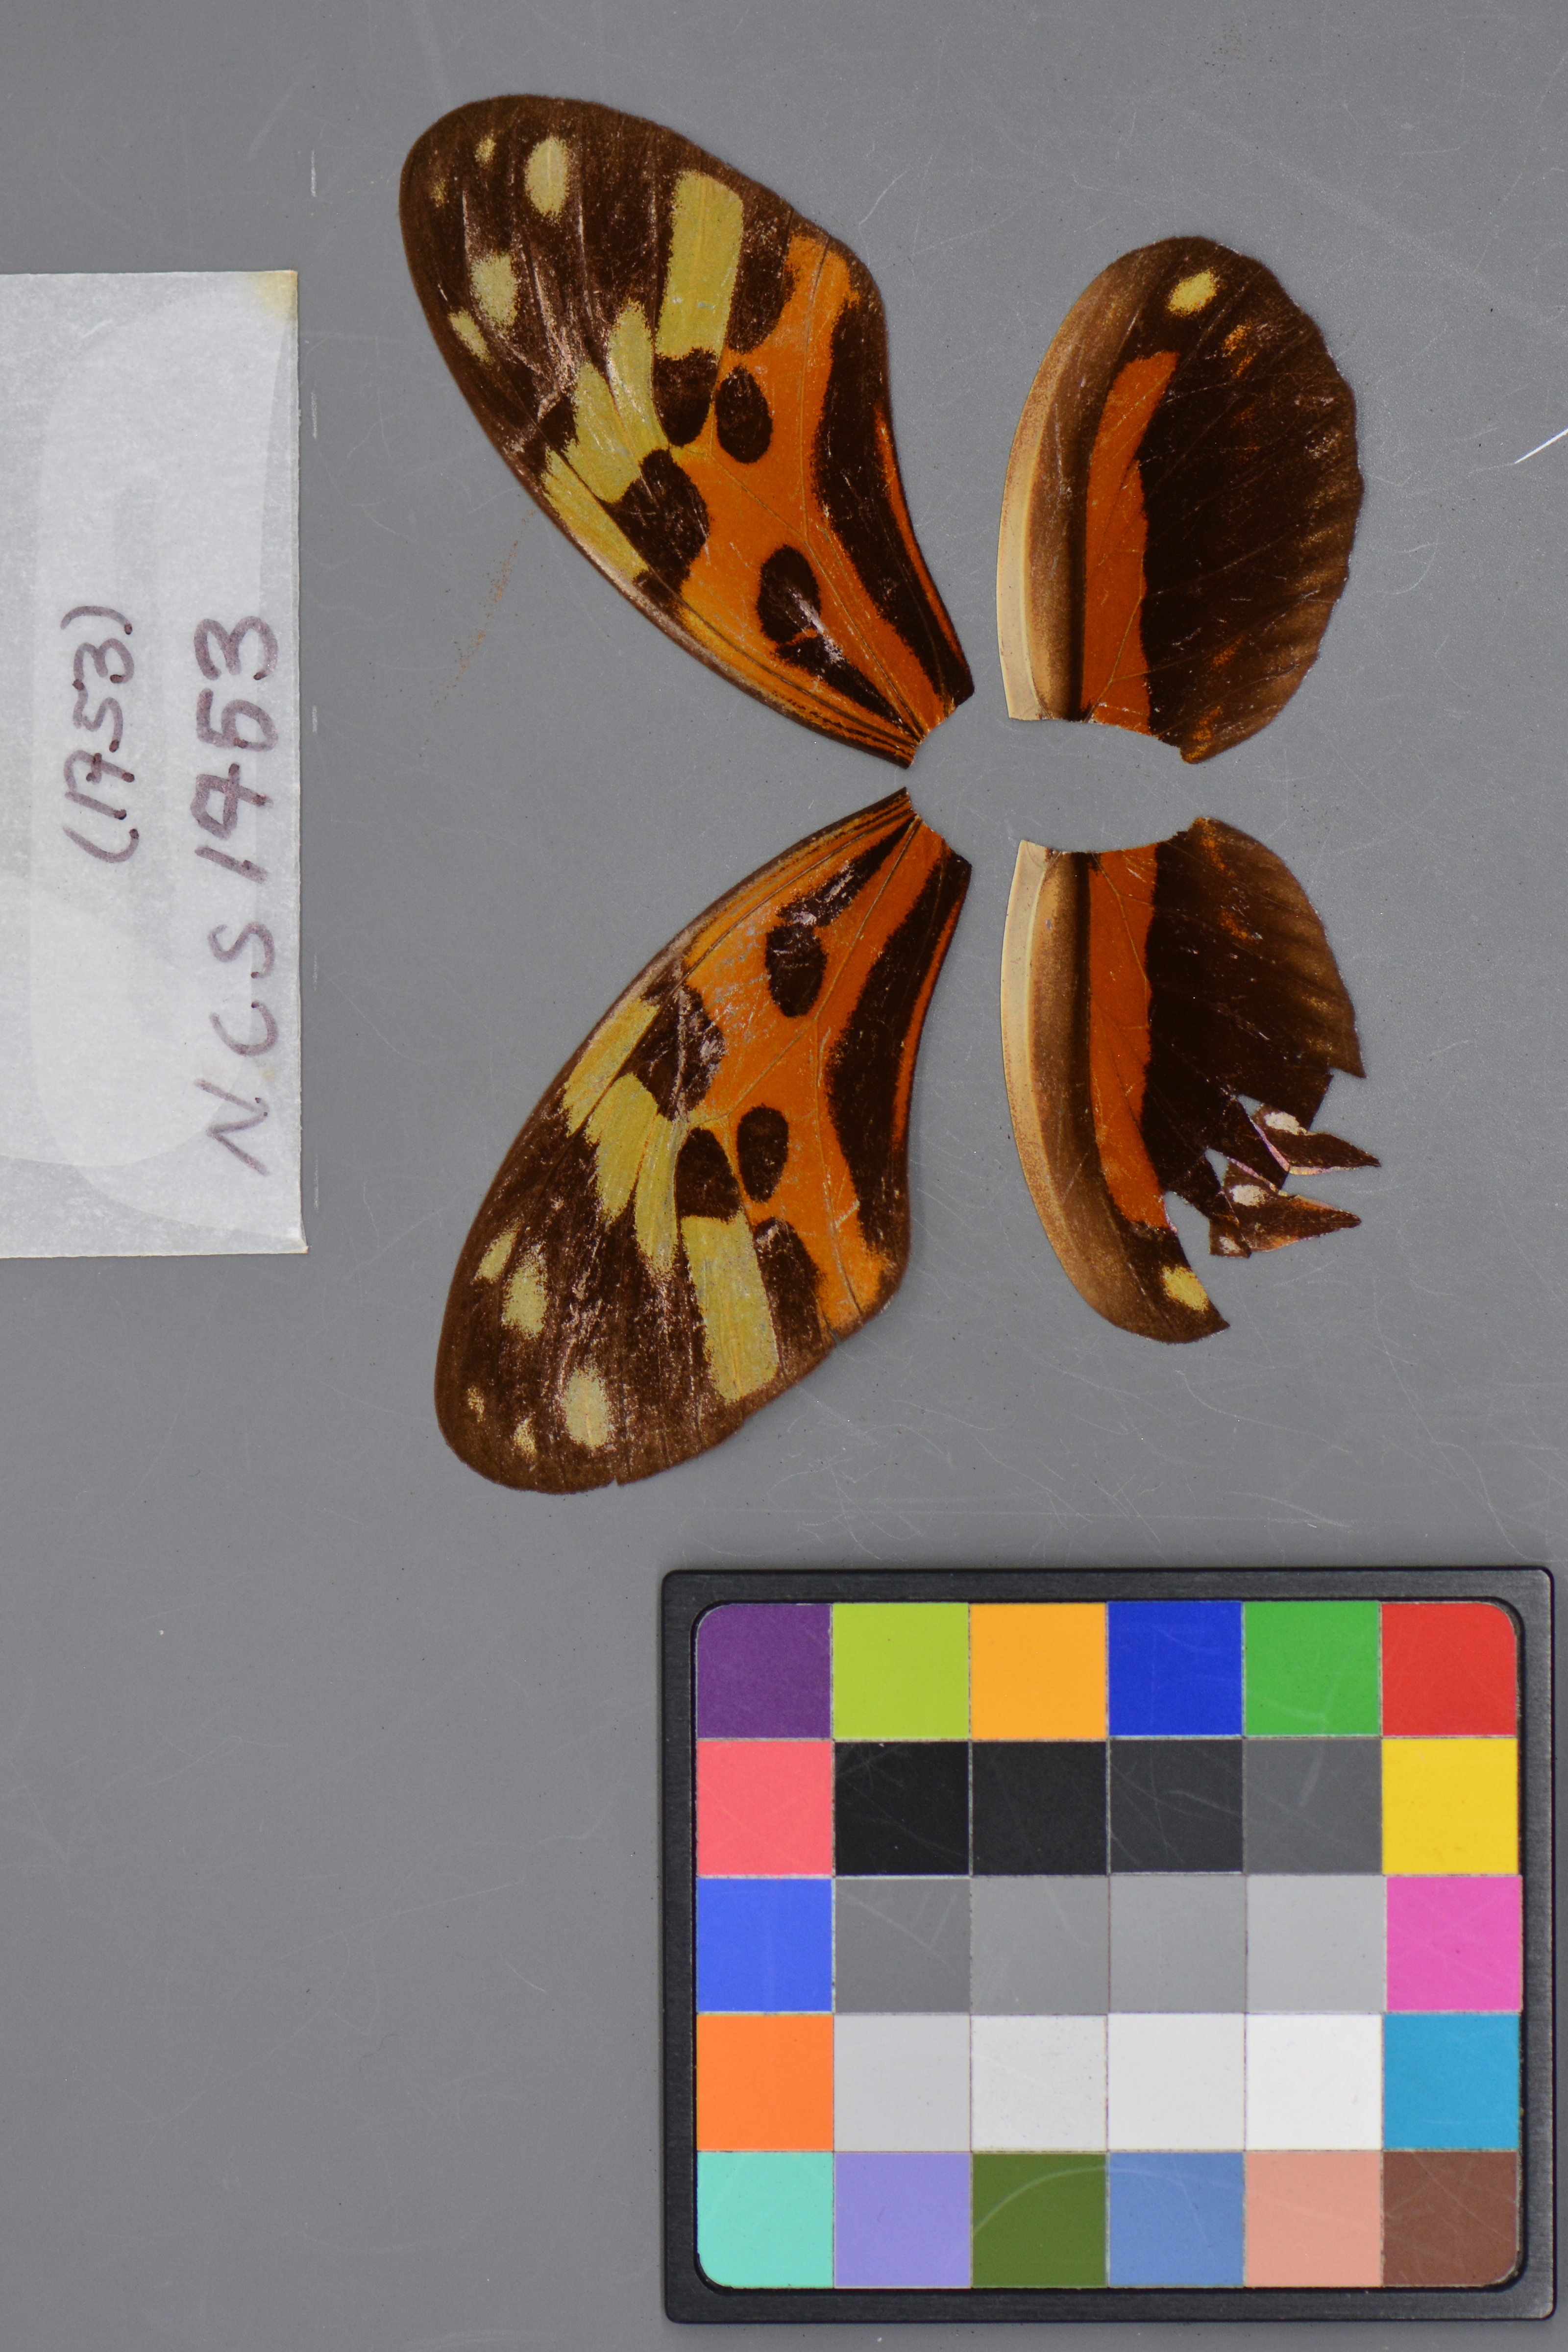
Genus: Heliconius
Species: numata
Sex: male
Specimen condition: damaged
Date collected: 01-Jul-09